Matecaña City Zoo

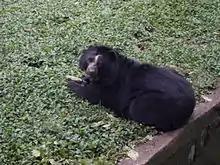
At the Matecaña City Zoo.

The Matecaña City Zoo (Zoológico Matecaña) was a zoo located in Pereira, Colombia.